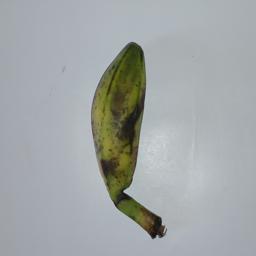
Banana variety: Champa Kola